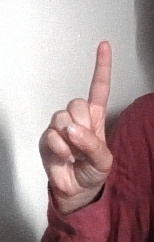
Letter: bb